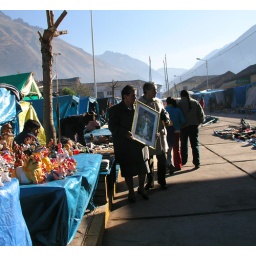
just walking around with a wall portrait of the virgin